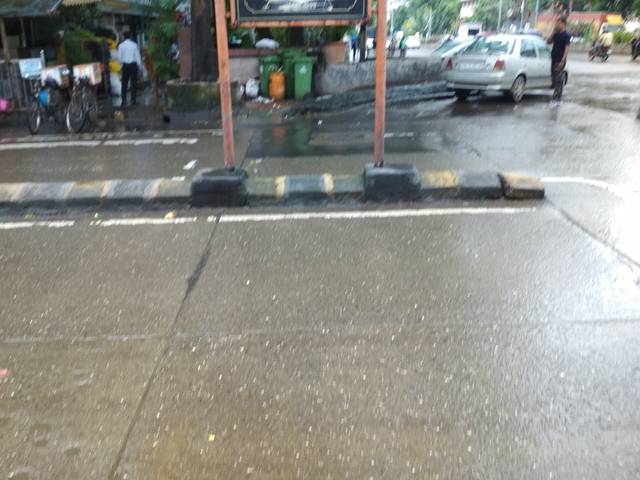
Region: India
Coordinates: 19.163, 72.942